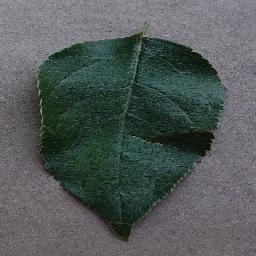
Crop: apple
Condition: healthy